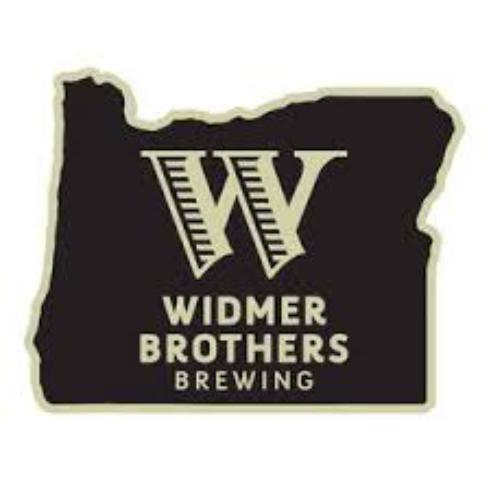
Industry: Food